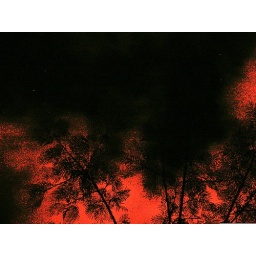
trees over a salmon sky